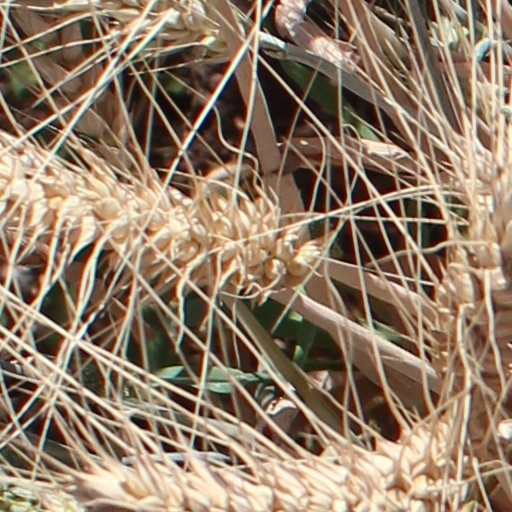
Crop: wheat